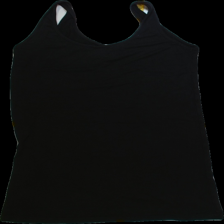
View: back
Type: Tank top
Category: Ladies
Brand: Not Applicable
Colors: Black
Material: unknown
Pattern: Plain
Cut: Regular, C-collar
Size: L
Season: Summer
Trend: No trend
Stains: No
Price range: <50
Recommended usage: Reuse